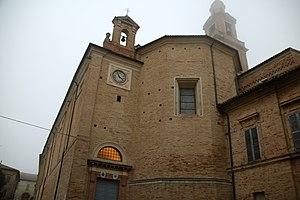
La cathédrale de Recanati est une église catholique romaine de Recanati, en Italie. Il s'agit d'une cocathédrale du diocèse de Macerata-Tolentino-Recanati-Cingoli-Treia.